Korean imperial titles

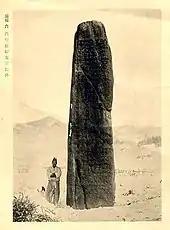
The Gwanggaeto Stele was erected in 414. It is the largest memorial stele in the world. This photograph of a Joseon man standing next to the Gwanggaeto Stele was published in 1903 in Japan in "The Landmarks and Ruins of Joseon".

The 5th century was a period of great interaction on the Korean Peninsula that marked the first step toward the unification of the Three Kingdoms of Korea. The earliest known "tianxia" view of the world in Korean history is recorded in Goguryeo epigraphs dating to this period.